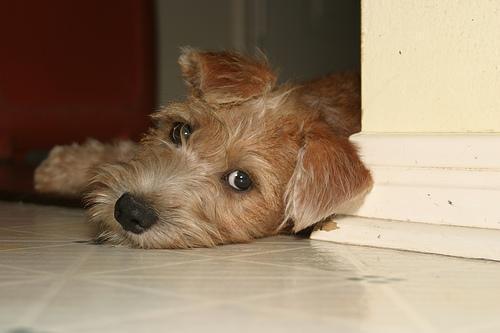
Irish_terrier